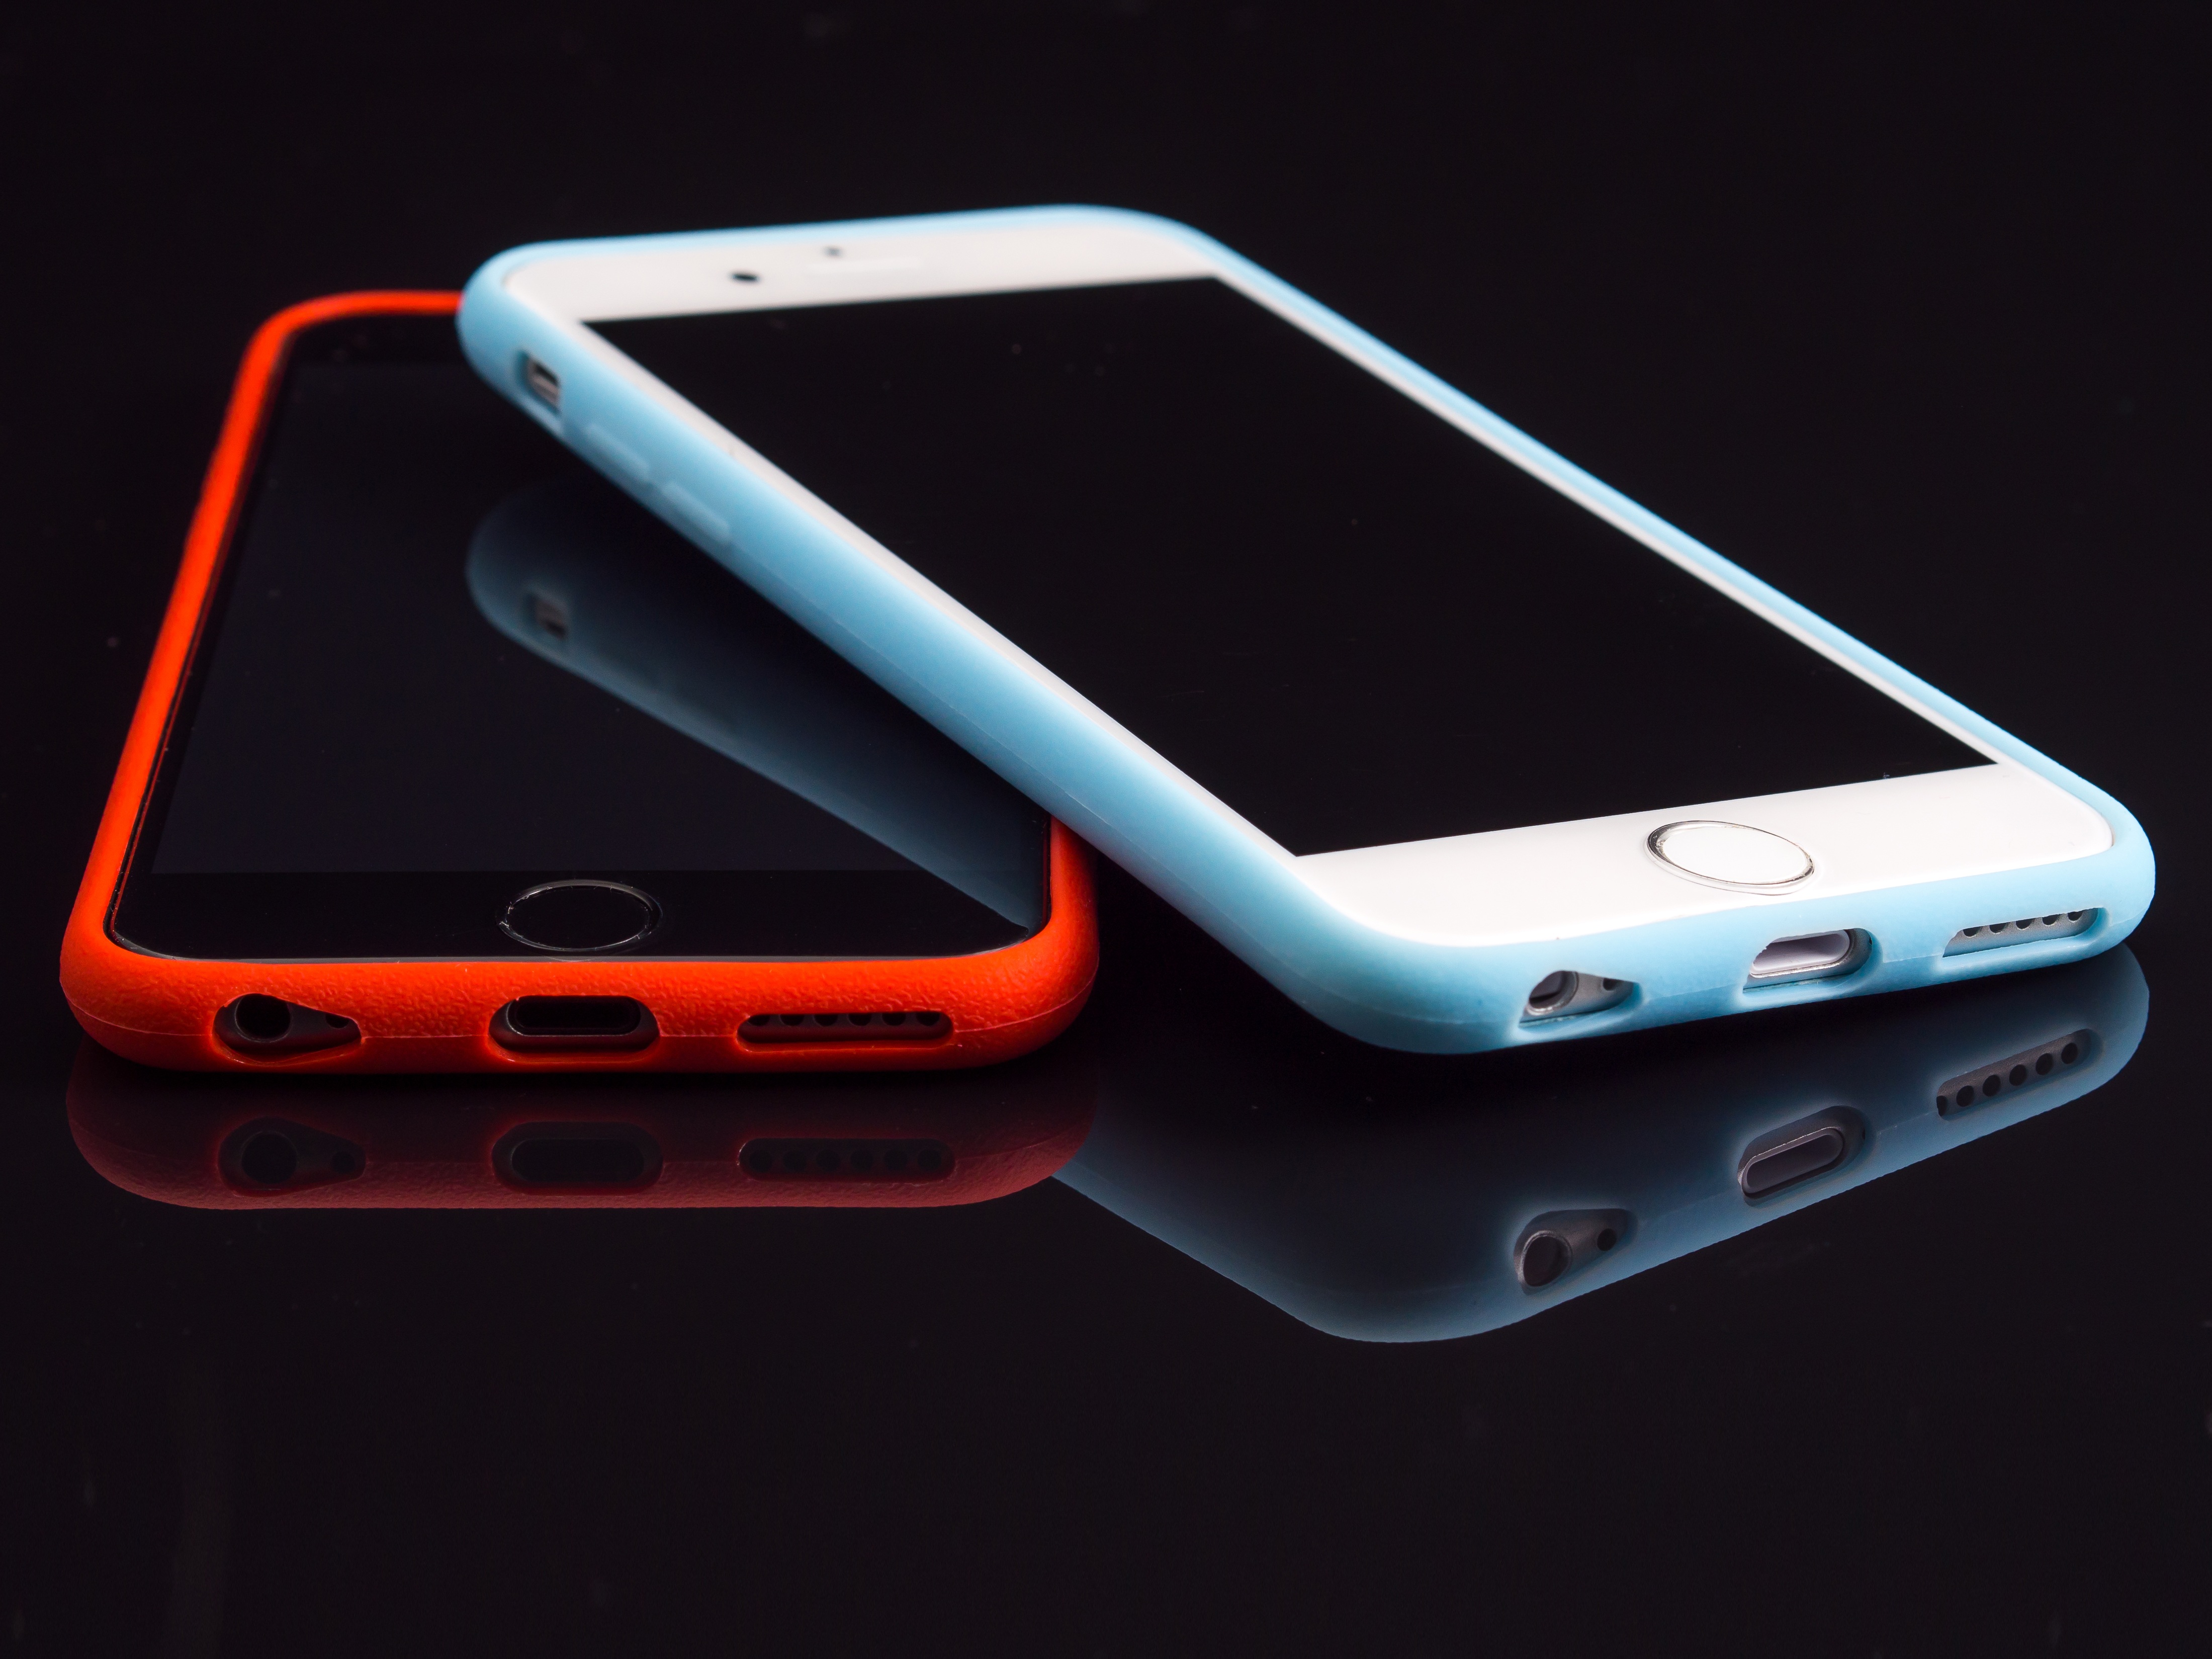
smartphone, apple, technology, phone, telephone, gadget, mobile phone, product, font, gadgets, devices, ios, smartphones, mobile phones, electronic device, portable communications device, communication device, iphones